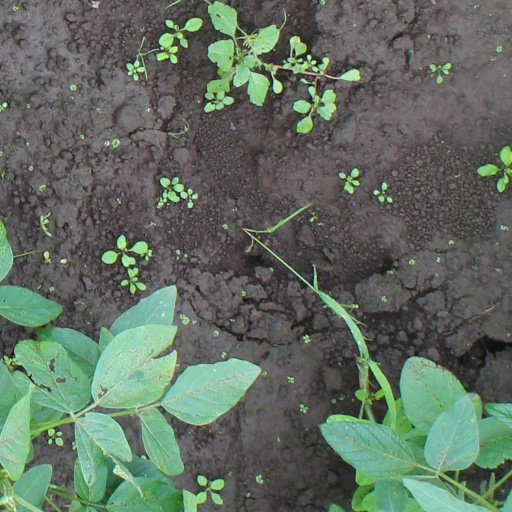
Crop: soybean